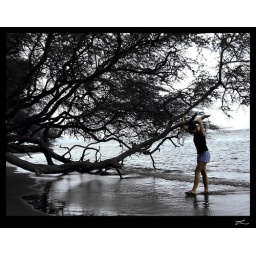
Taken at a beautiful black sand beach tucked away along Route 30 in Maui, Hawai'i. Reached #414 in explore!